Nishi-Tachiarai Station

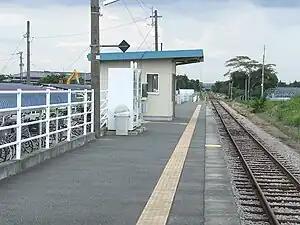
Nishi-Tachiarai Station in 2008

is a passenger railway station located in the town of Tachiarai, Fukuoka Prefecture, Japan. It is operated by the Amagi Railway, a third sector public-private partnership corporation. Although the station's address is in Tachiarai, most of the platform extends across the border into the neighboring city of Ogōri, Fukuoka.